2023 Auckland Anniversary Weekend floods

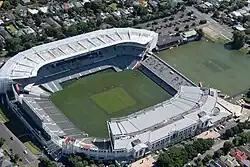
Flooding in Eden Park on 1 February

Many events which had been planned for the holiday weekend were cancelled. Elton John shows on Friday 27 and Saturday 28 January, as well as the Laneway Festival on Monday 30 January, all in Auckland, were all cancelled due to the flooding and safety concerns, as were some sports events at Eden Park. The Friday night Elton John concert, which 40,000 people were expected to attend, was cancelled shortly before it was due to begin, after 11,000 concert-goers had already arrived. Some people ran into difficulty in floodwaters during the commute home. The weekend's One Love Festival in the city of Tauranga, and the Festival One in Karapiro, Waikato, were also cancelled because of safety concerns and logistics from heavy rain. The Auckland Lantern Festival, scheduled to run from Thursday 2 February to Sunday 5 February in Auckland, was also cancelled for the fourth year in a row. A Fatboy Slim show scheduled for Saturday 28 January in Napier was cancelled, while his show scheduled for Tuesday 31 January on Waiheke Island was postponed until Thursday 2 February. His headlining act at the Gardens Music Festival on 29 January was relocated to Spark Arena.